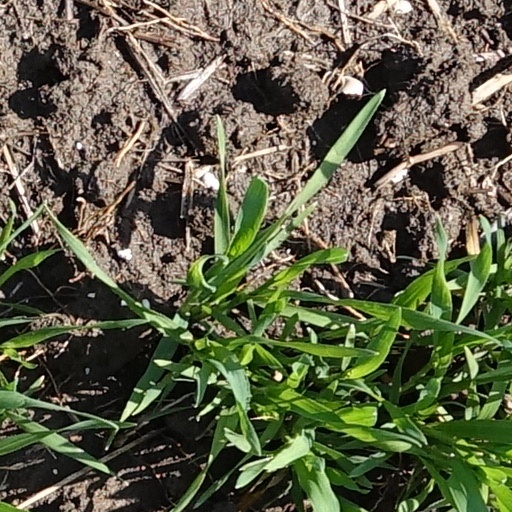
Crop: wheat